Charlotte Newfeld

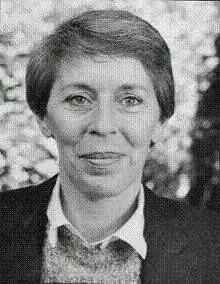
Charlotte Newfeld

Newfeld née Aronson was born on November 26, 1930 in Chicago Illinois. During her graduate studies at the University of Wisconsin-Madison until 1951, Newfeld became aware of the gay community and the challenges they faced, especially in the early days of McCarthyism. After moving to Chicago and establishing her art career with the help of several gay artists, she wrote columns for "Gay Life", urging the LGBTQ+ community to engage in politics.